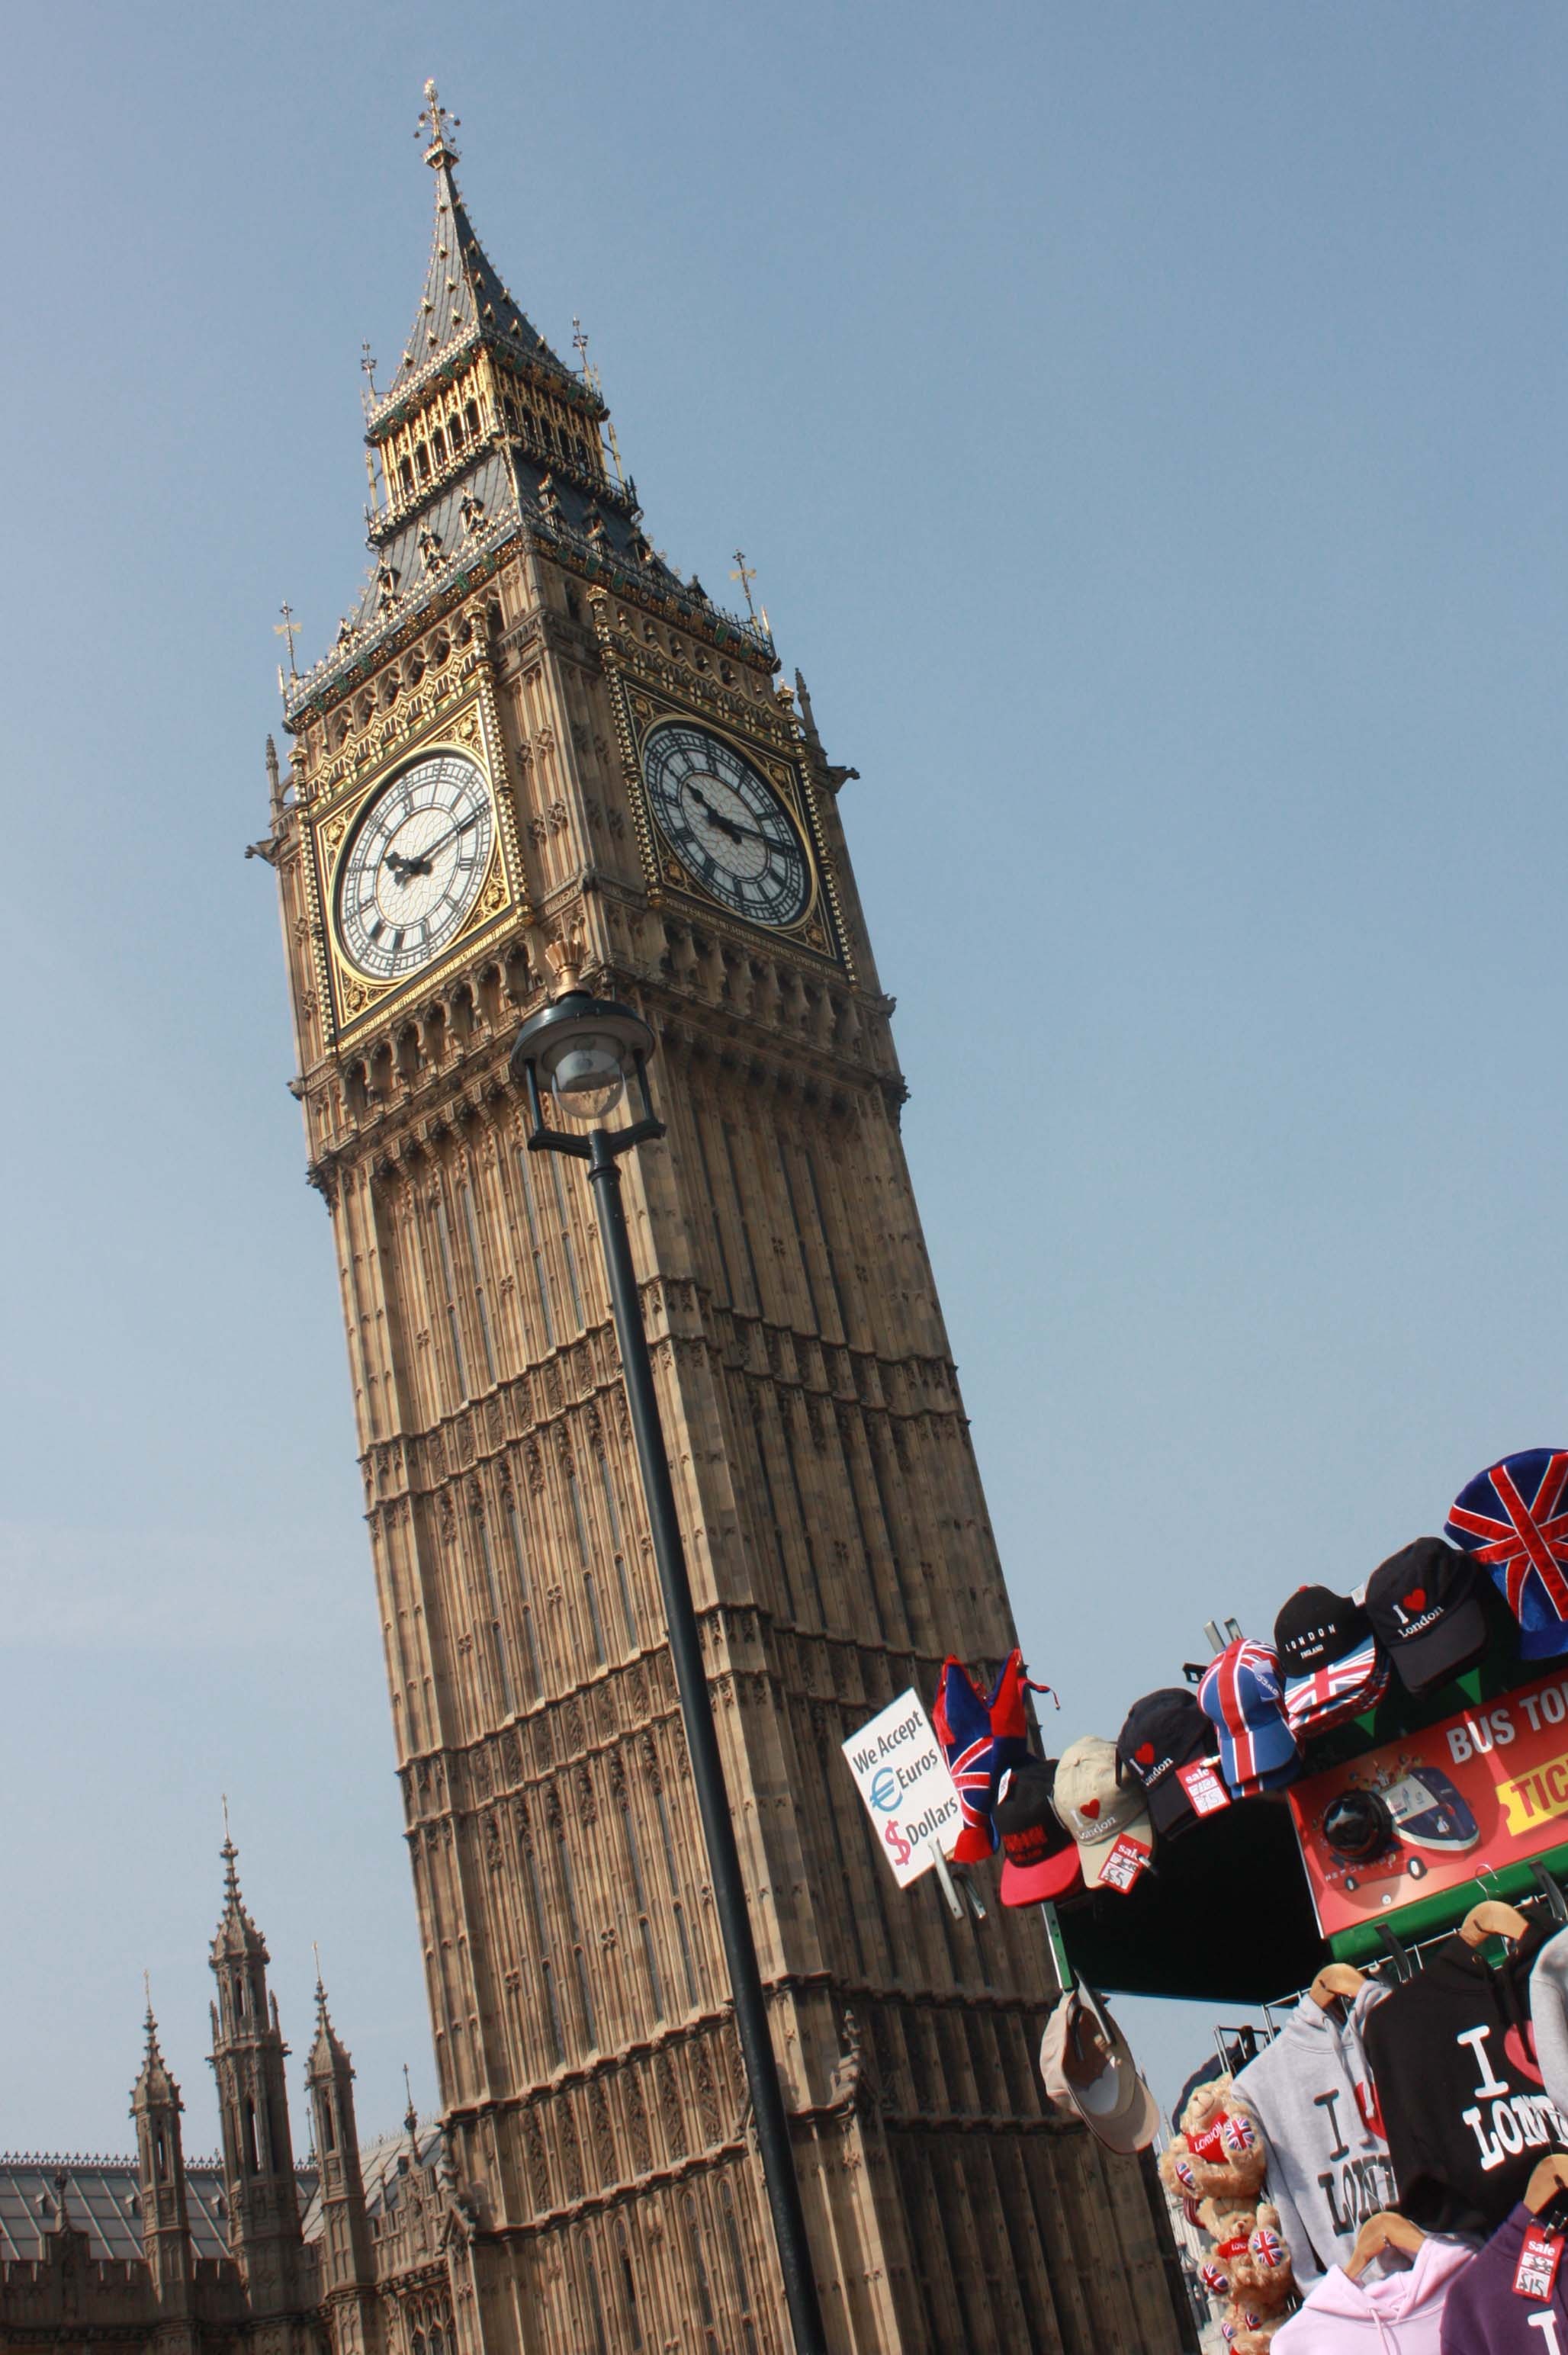
city, skyscraper, tower, landmark, tourism, big ben, clock tower, bell tower, england, london, spire, metropolis